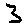
Label: 3